Digital video recorder

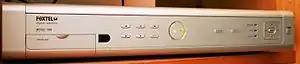
V+, a combined digital video recorder and cable TV receiver (Set-top box)

A digital video recorder (DVR), also referred to as a personal video recorder (PVR) particularly in Canadian and British English, is an electronic device that records video in a digital format to a disk drive, USB flash drive, SD memory card, SSD or other local or networked mass storage device. The term includes set-top boxes (STB) with direct to disk recording, portable media players and TV gateways with recording capability, and digital camcorders. Personal computers can be connected to video capture devices and used as DVRs; in such cases the application software used to record video is an integral part of the DVR. Many DVRs are classified as consumer electronic devices. Similar small devices with built-in (~5 inch diagonal) displays and SSD support may be used for professional film or video production, as these recorders often do not have the limitations that built-in recorders in cameras have, offering wider codec support, the removal of recording time limitations and higher bitrates.